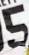
Number: 5